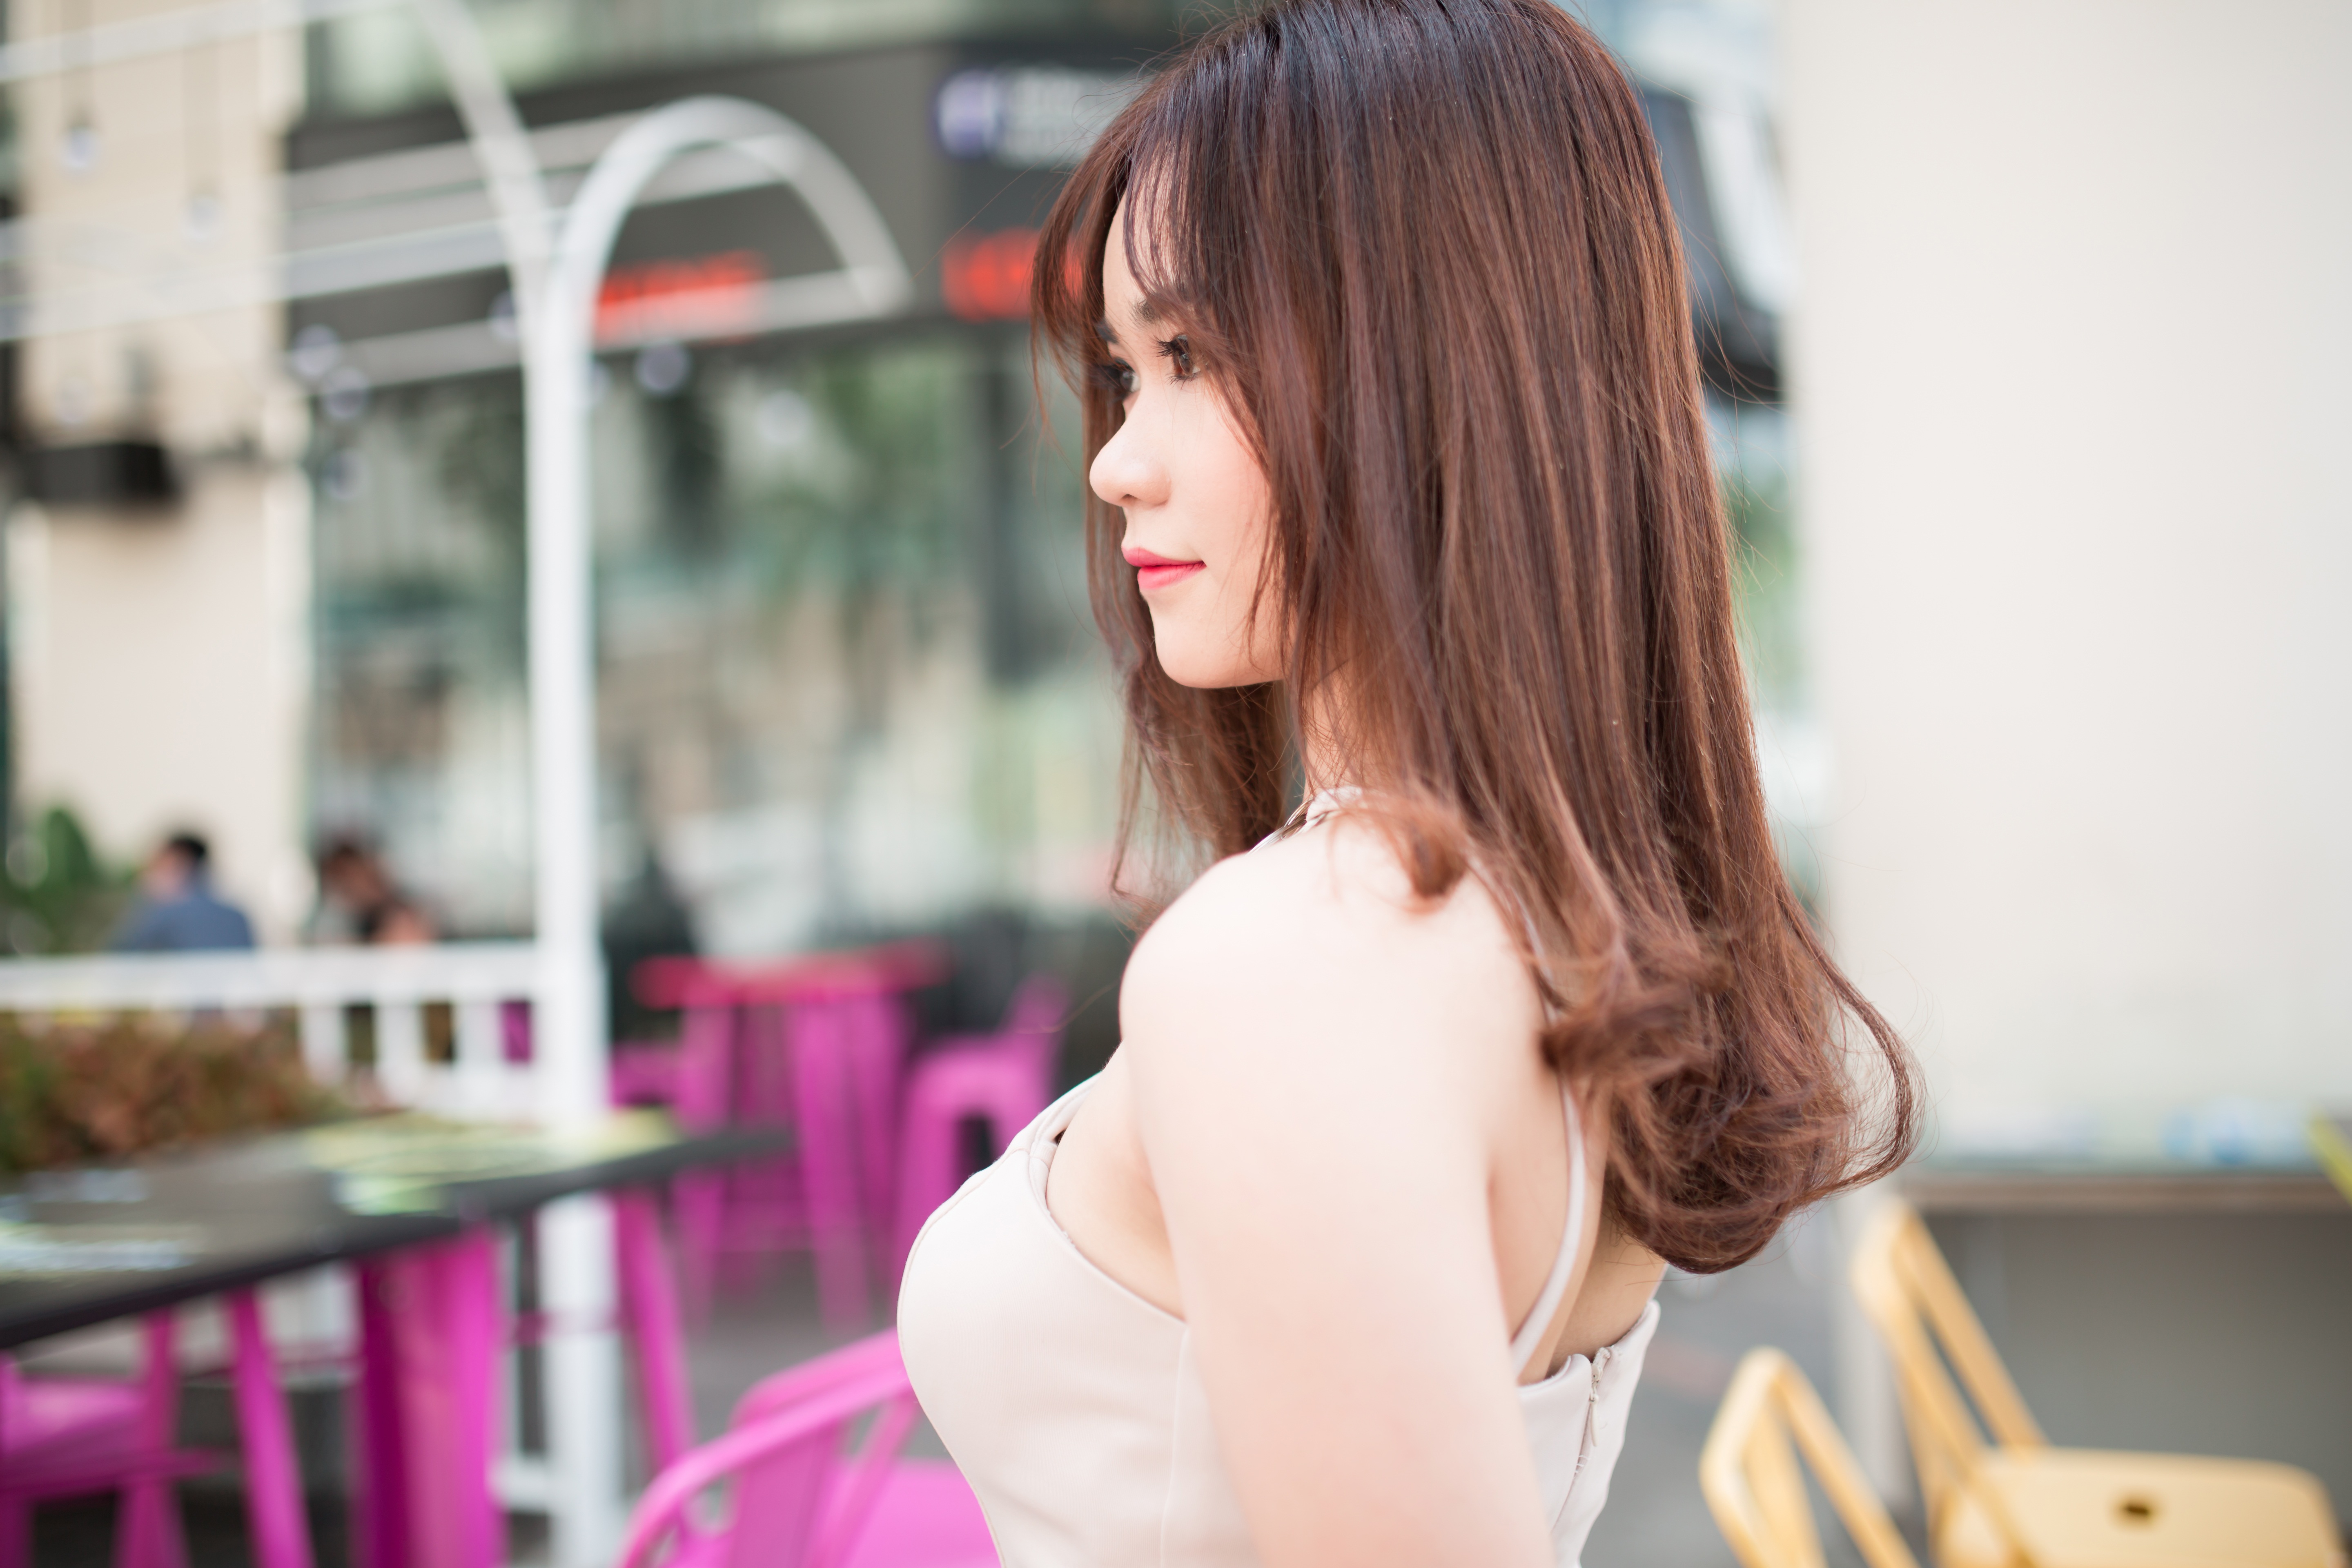
girl, woman, hair, photography, female, portrait, model, young, spring, color, fashion, lady, hairstyle, long hair, dress, glasses, photograph, skin, beauty, blond, photo shoot, brown hair, portrait photography